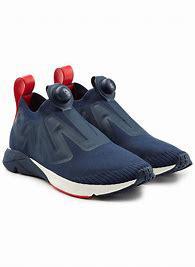
Brand: Reebok
Model: Pump Supreme